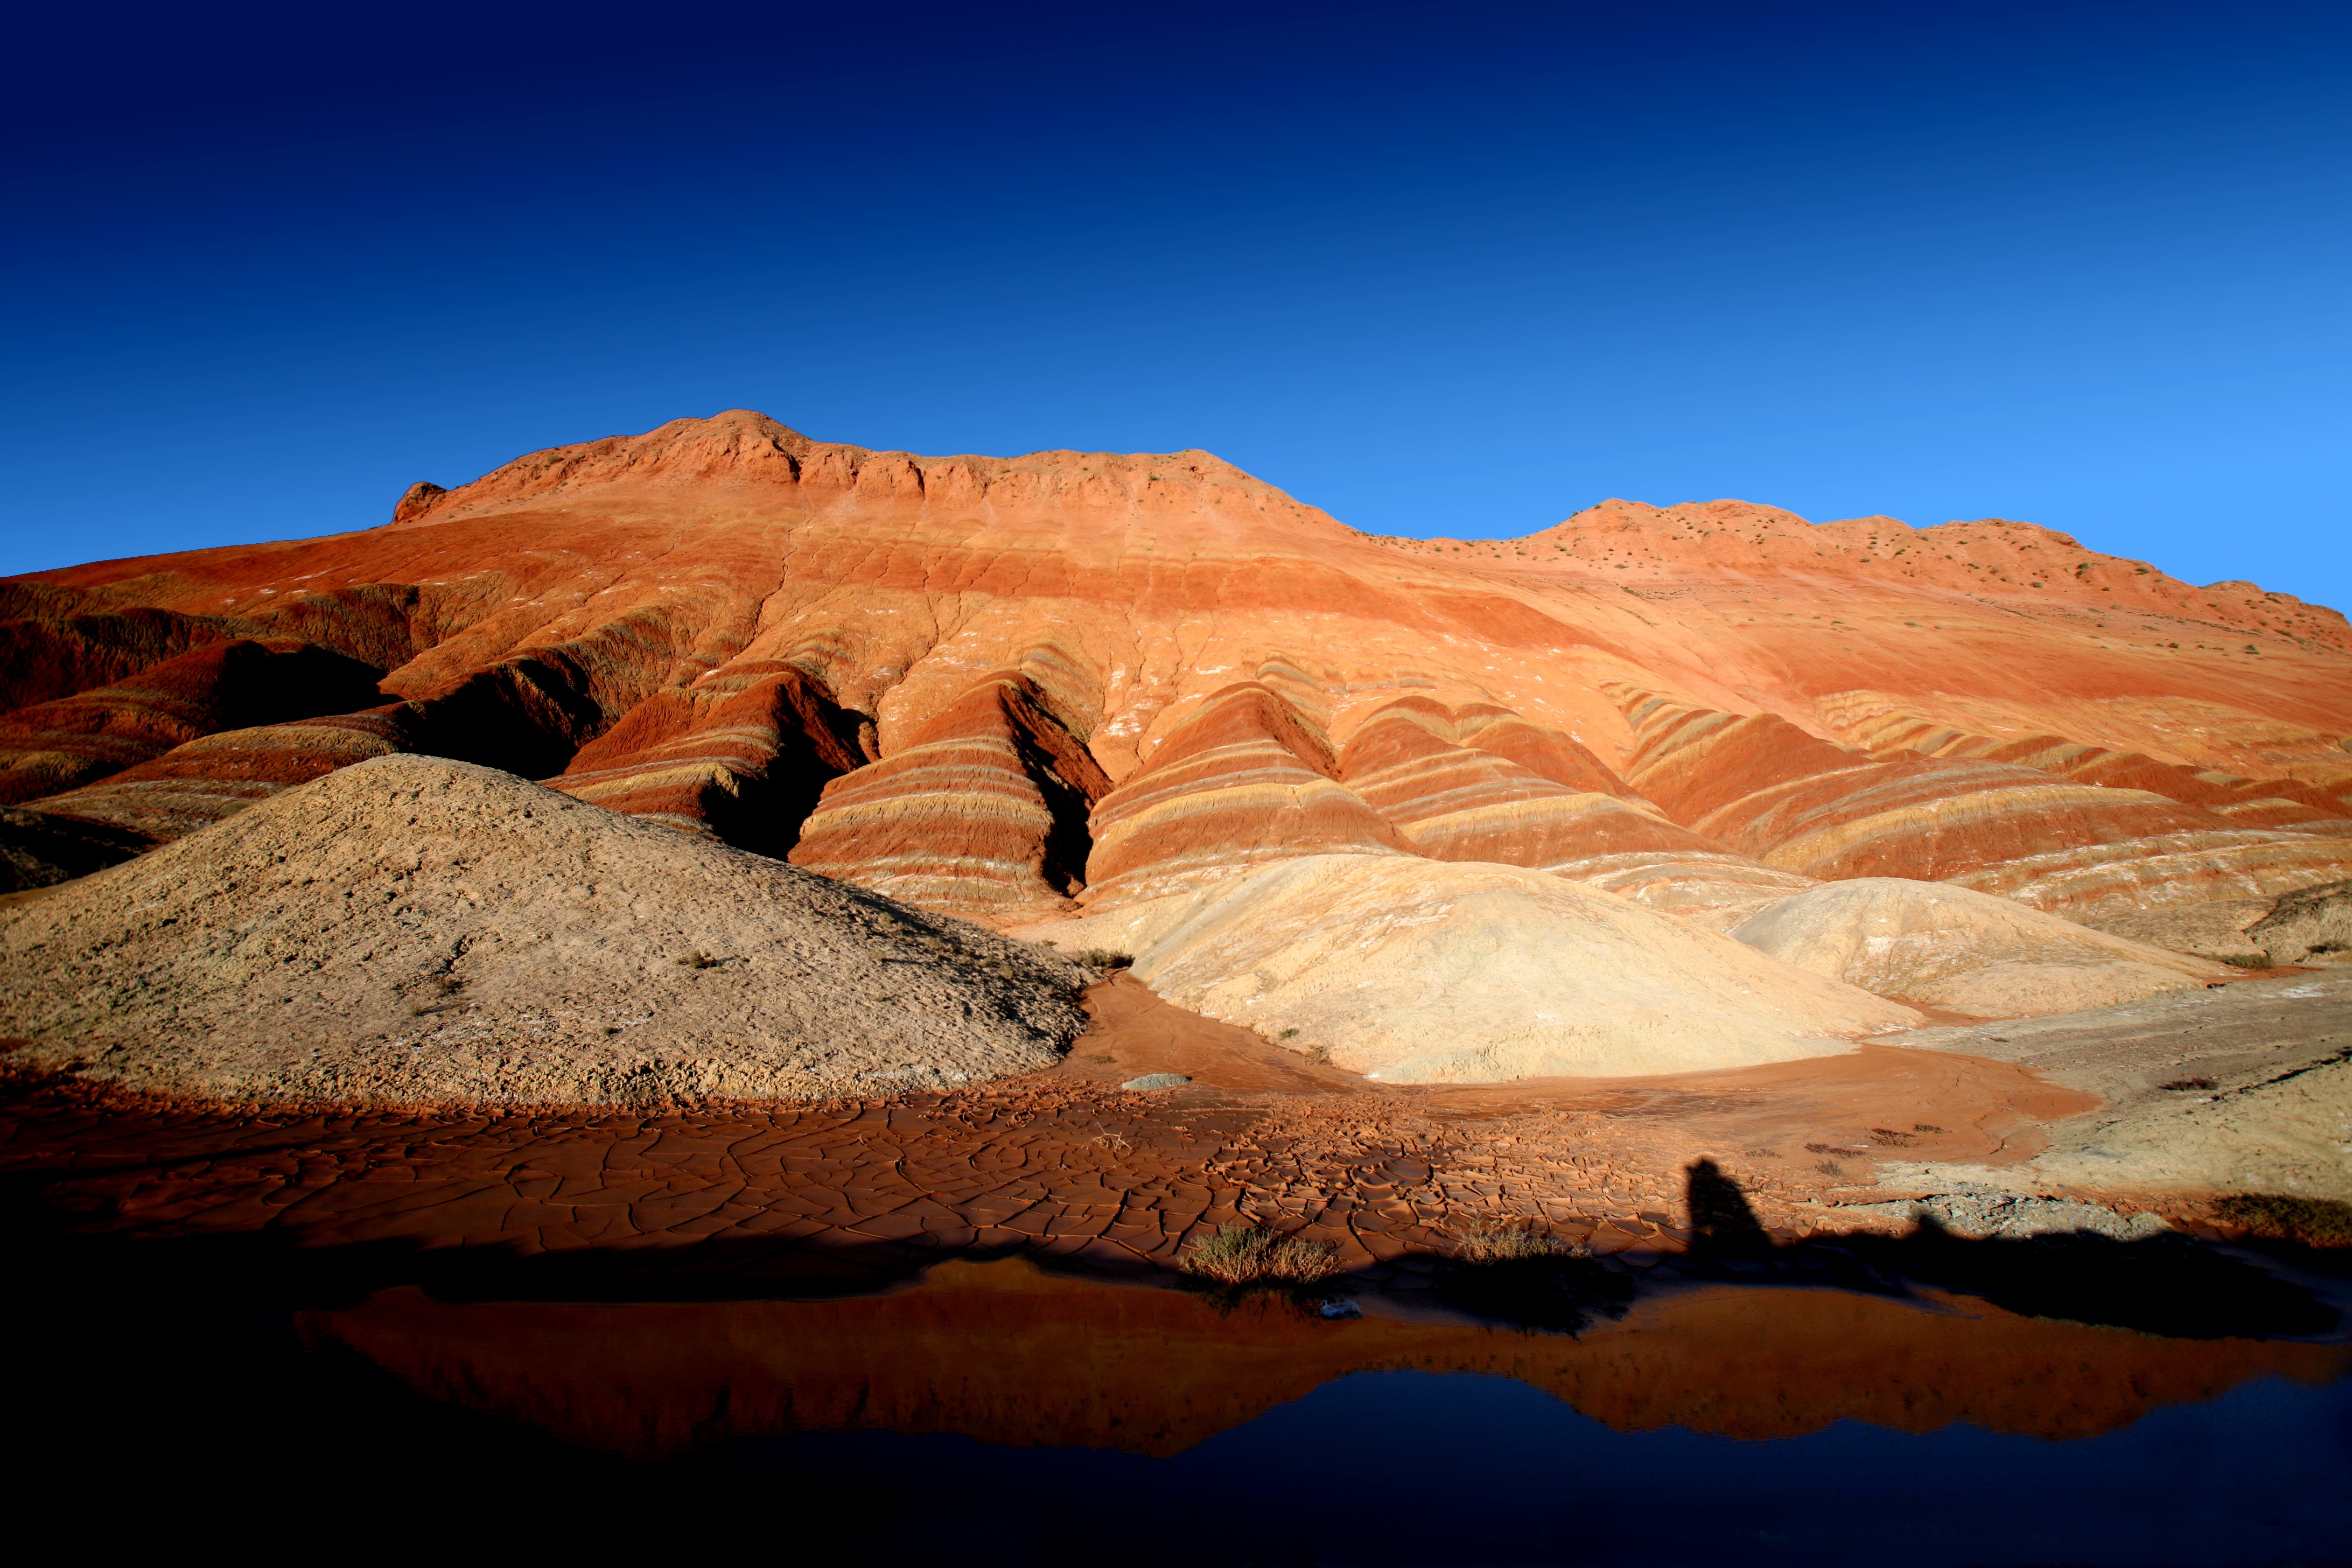
landscape, nature, sand, rock, wilderness, mountain, sunrise, sunset, arid, desert, sandstone, barren, valley, mountain range, formation, dry, terrain, outdoors, geology, badlands, plateau, wadi, butte, landform, natural environment, geographical feature, mountainous landforms